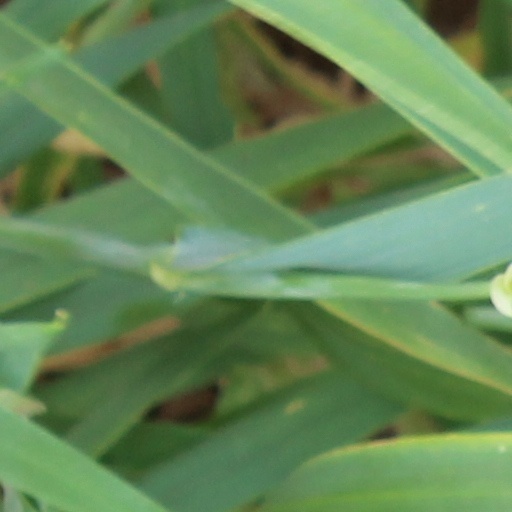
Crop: wheat